Urban Municipality of Koper

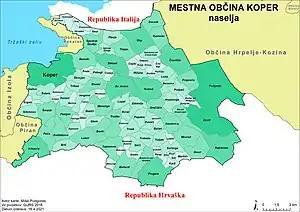
Villages in the municipality

In addition to the municipal seat of Koper, the municipality also includes the following settlements: